Sakamoto Station (Miyagi)

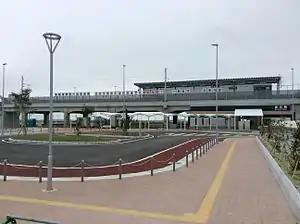
The rebuilt elevated station in June 2016

is a railway station in the town of Yamamoto, Miyagi Prefecture, Japan, operated by East Japan Railway Company (JR East). The original station was severely damaged by the 2011 Tōhoku earthquake and tsunami in March 2011, and was relocated to a new location in December 2016.